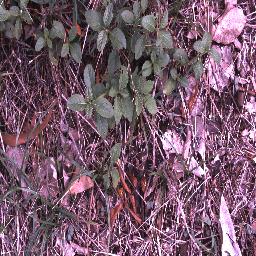
Label: negative